Barclay House (West Chester, Pennsylvania)

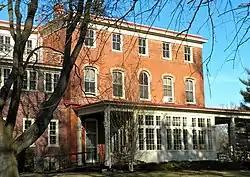
Barclay House, January 2010

Barclay House, also known as the Joshua Hartshorne Estate, North Hill, and The Barclay, is a historic home located in West Chester, Chester County, Pennsylvania. The original section was built in 1866–67, and believed to have been designed by architect Addison Hutton (1834–1916). It was a -story, brick dwelling in the Italianate style. It was expanded to three stories with the expansion of 1935–36. Also added at that time was a three-story connecting block, three-story west block, and one-story north block. The house was also renovated in the Colonial Revival style. The north block was expanded to two stories in 1998. Also on the property is a contributing carriage house built in 1869. It was converted to a residence in 1925. It was built as a single family residence, but converted to a Quaker boarding home for the elderly in 1935–1936. The boarding home closed at this location in 1997.